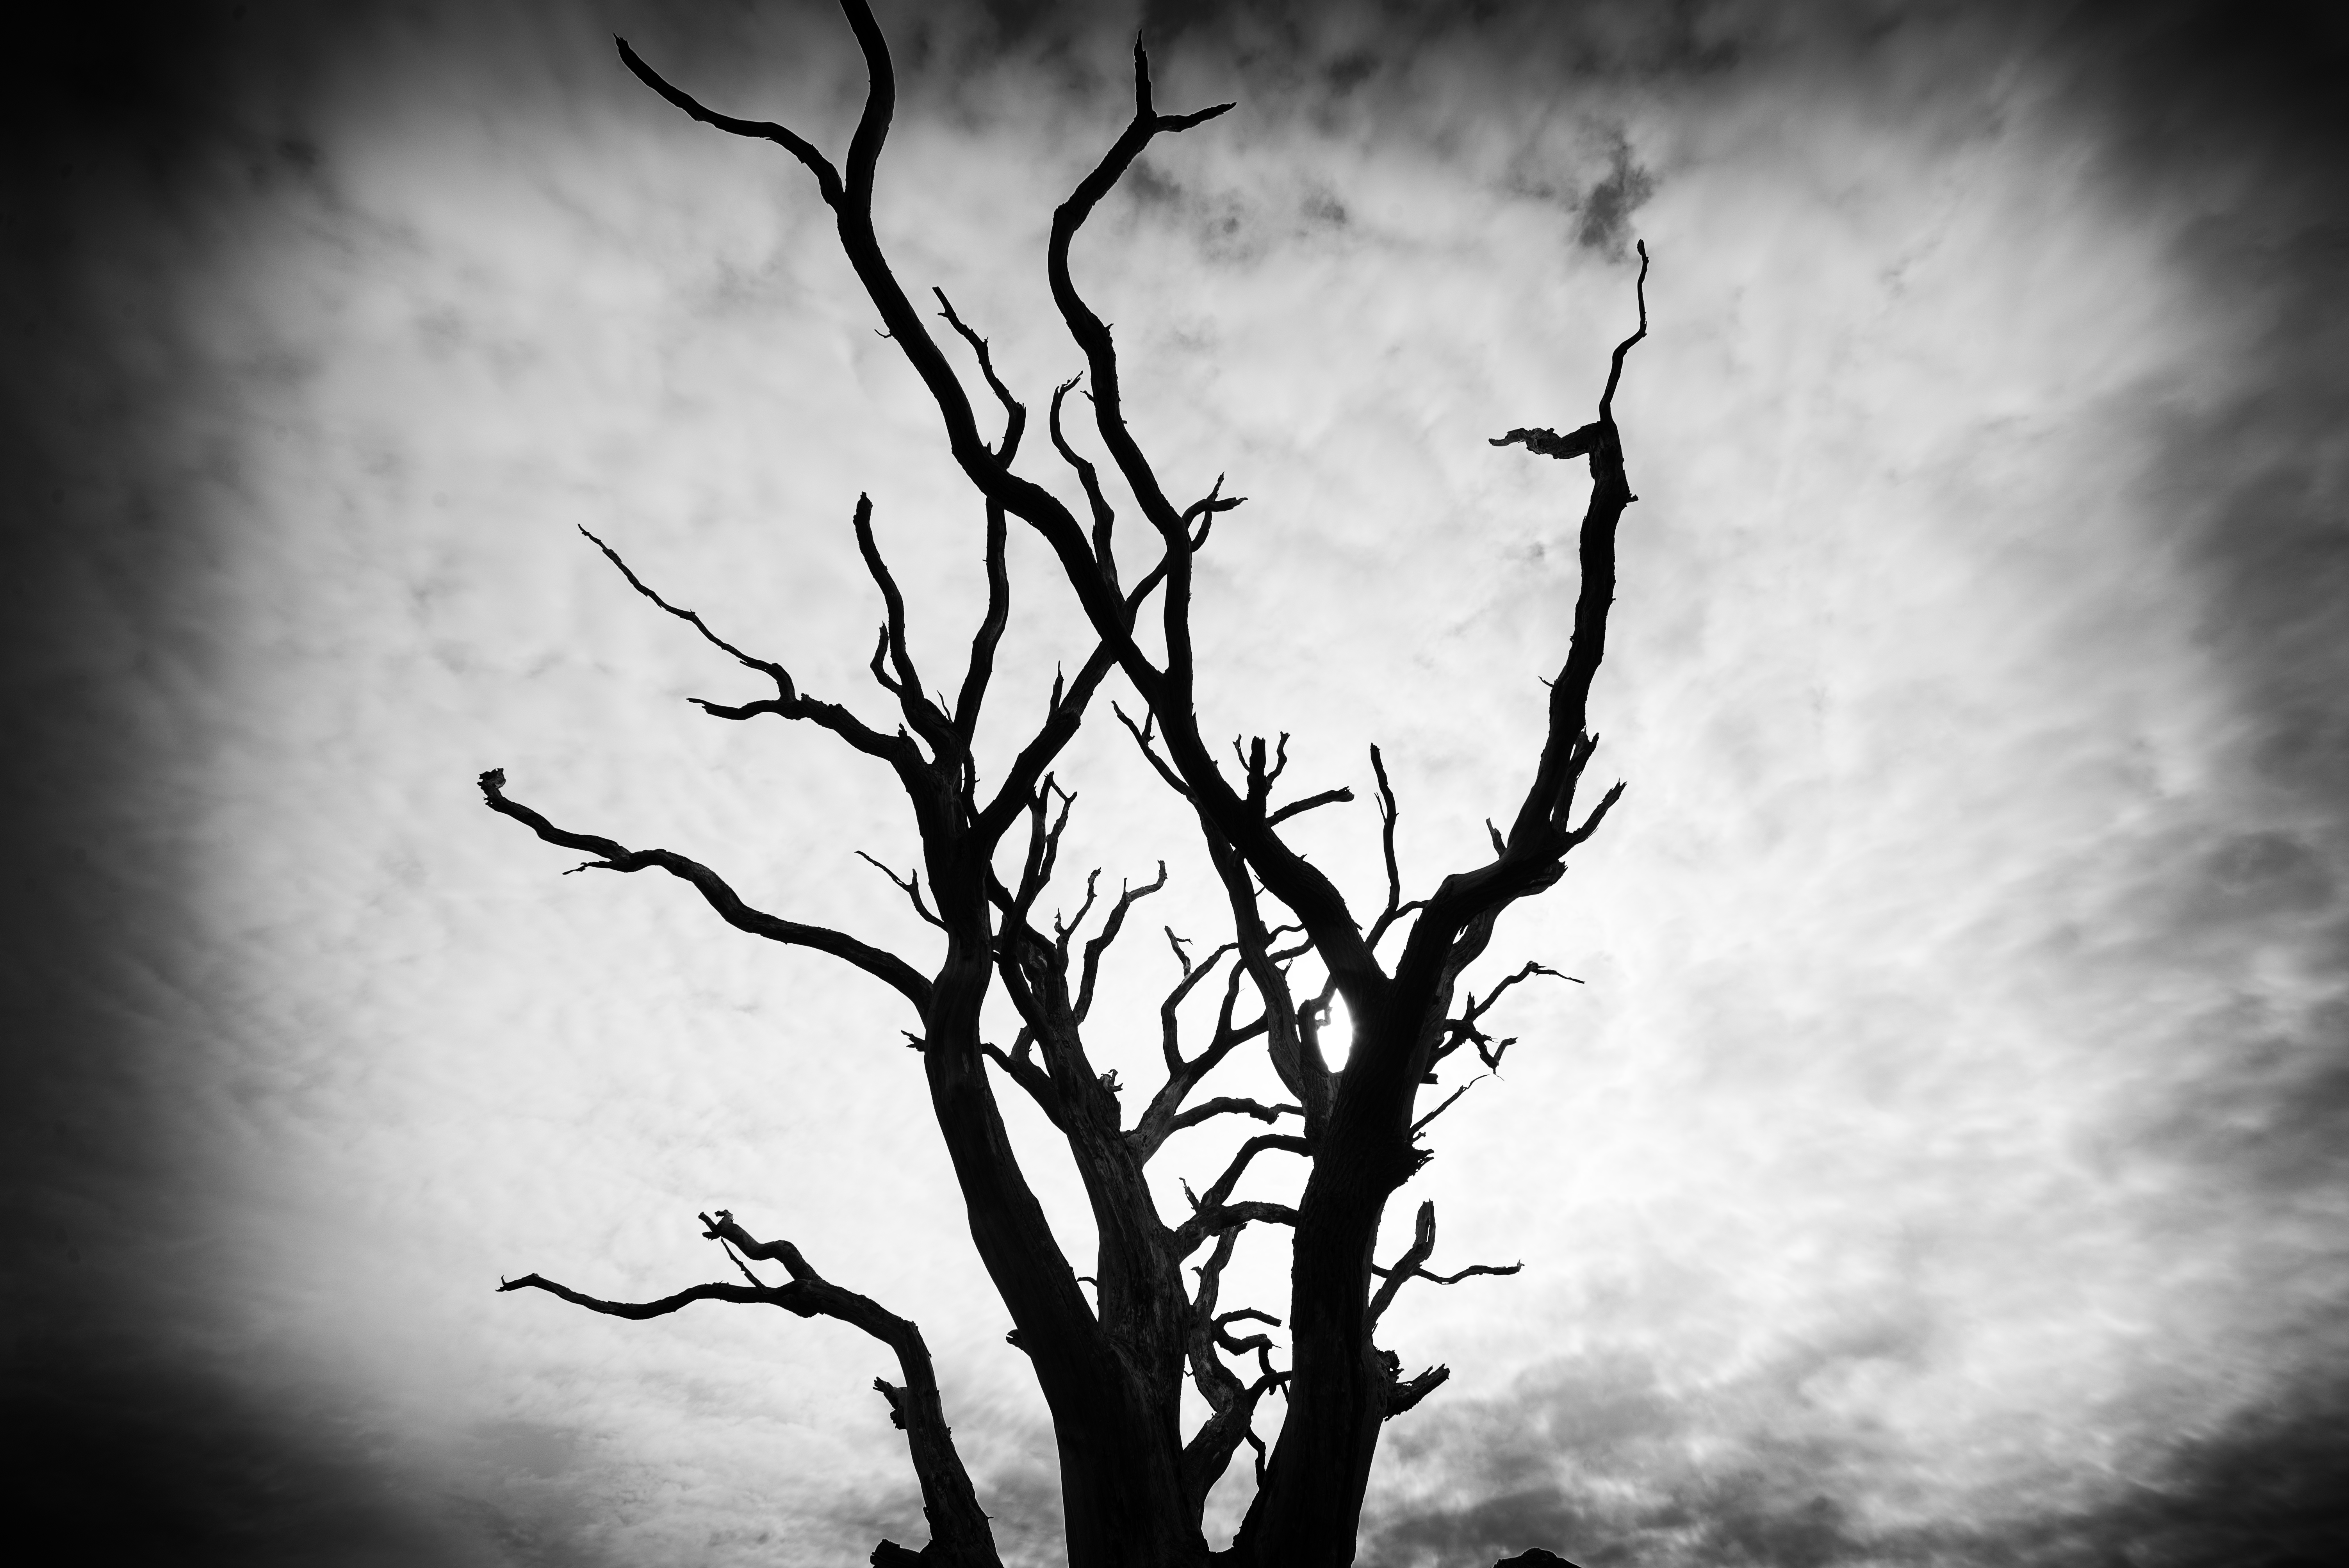
tree, nature, branch, silhouette, light, cloud, black and white, plant, sky, white, photography, sunlight, morning, leaf, flower, atmosphere, summer, reflection, shadow, darkness, black, monochrome, dead, cumbria, bw, arnside, lookingup, englandnature, monochrome photography, atmospheric phenomenon, atmosphere of earth, woody plant